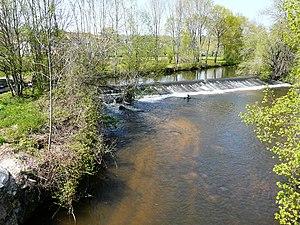
La Dronne en amont du pont de Laumède, Quinsac, Dordogne, France
Quinsac est une commune française située dans le département de la Dordogne, en région Nouvelle-Aquitaine.